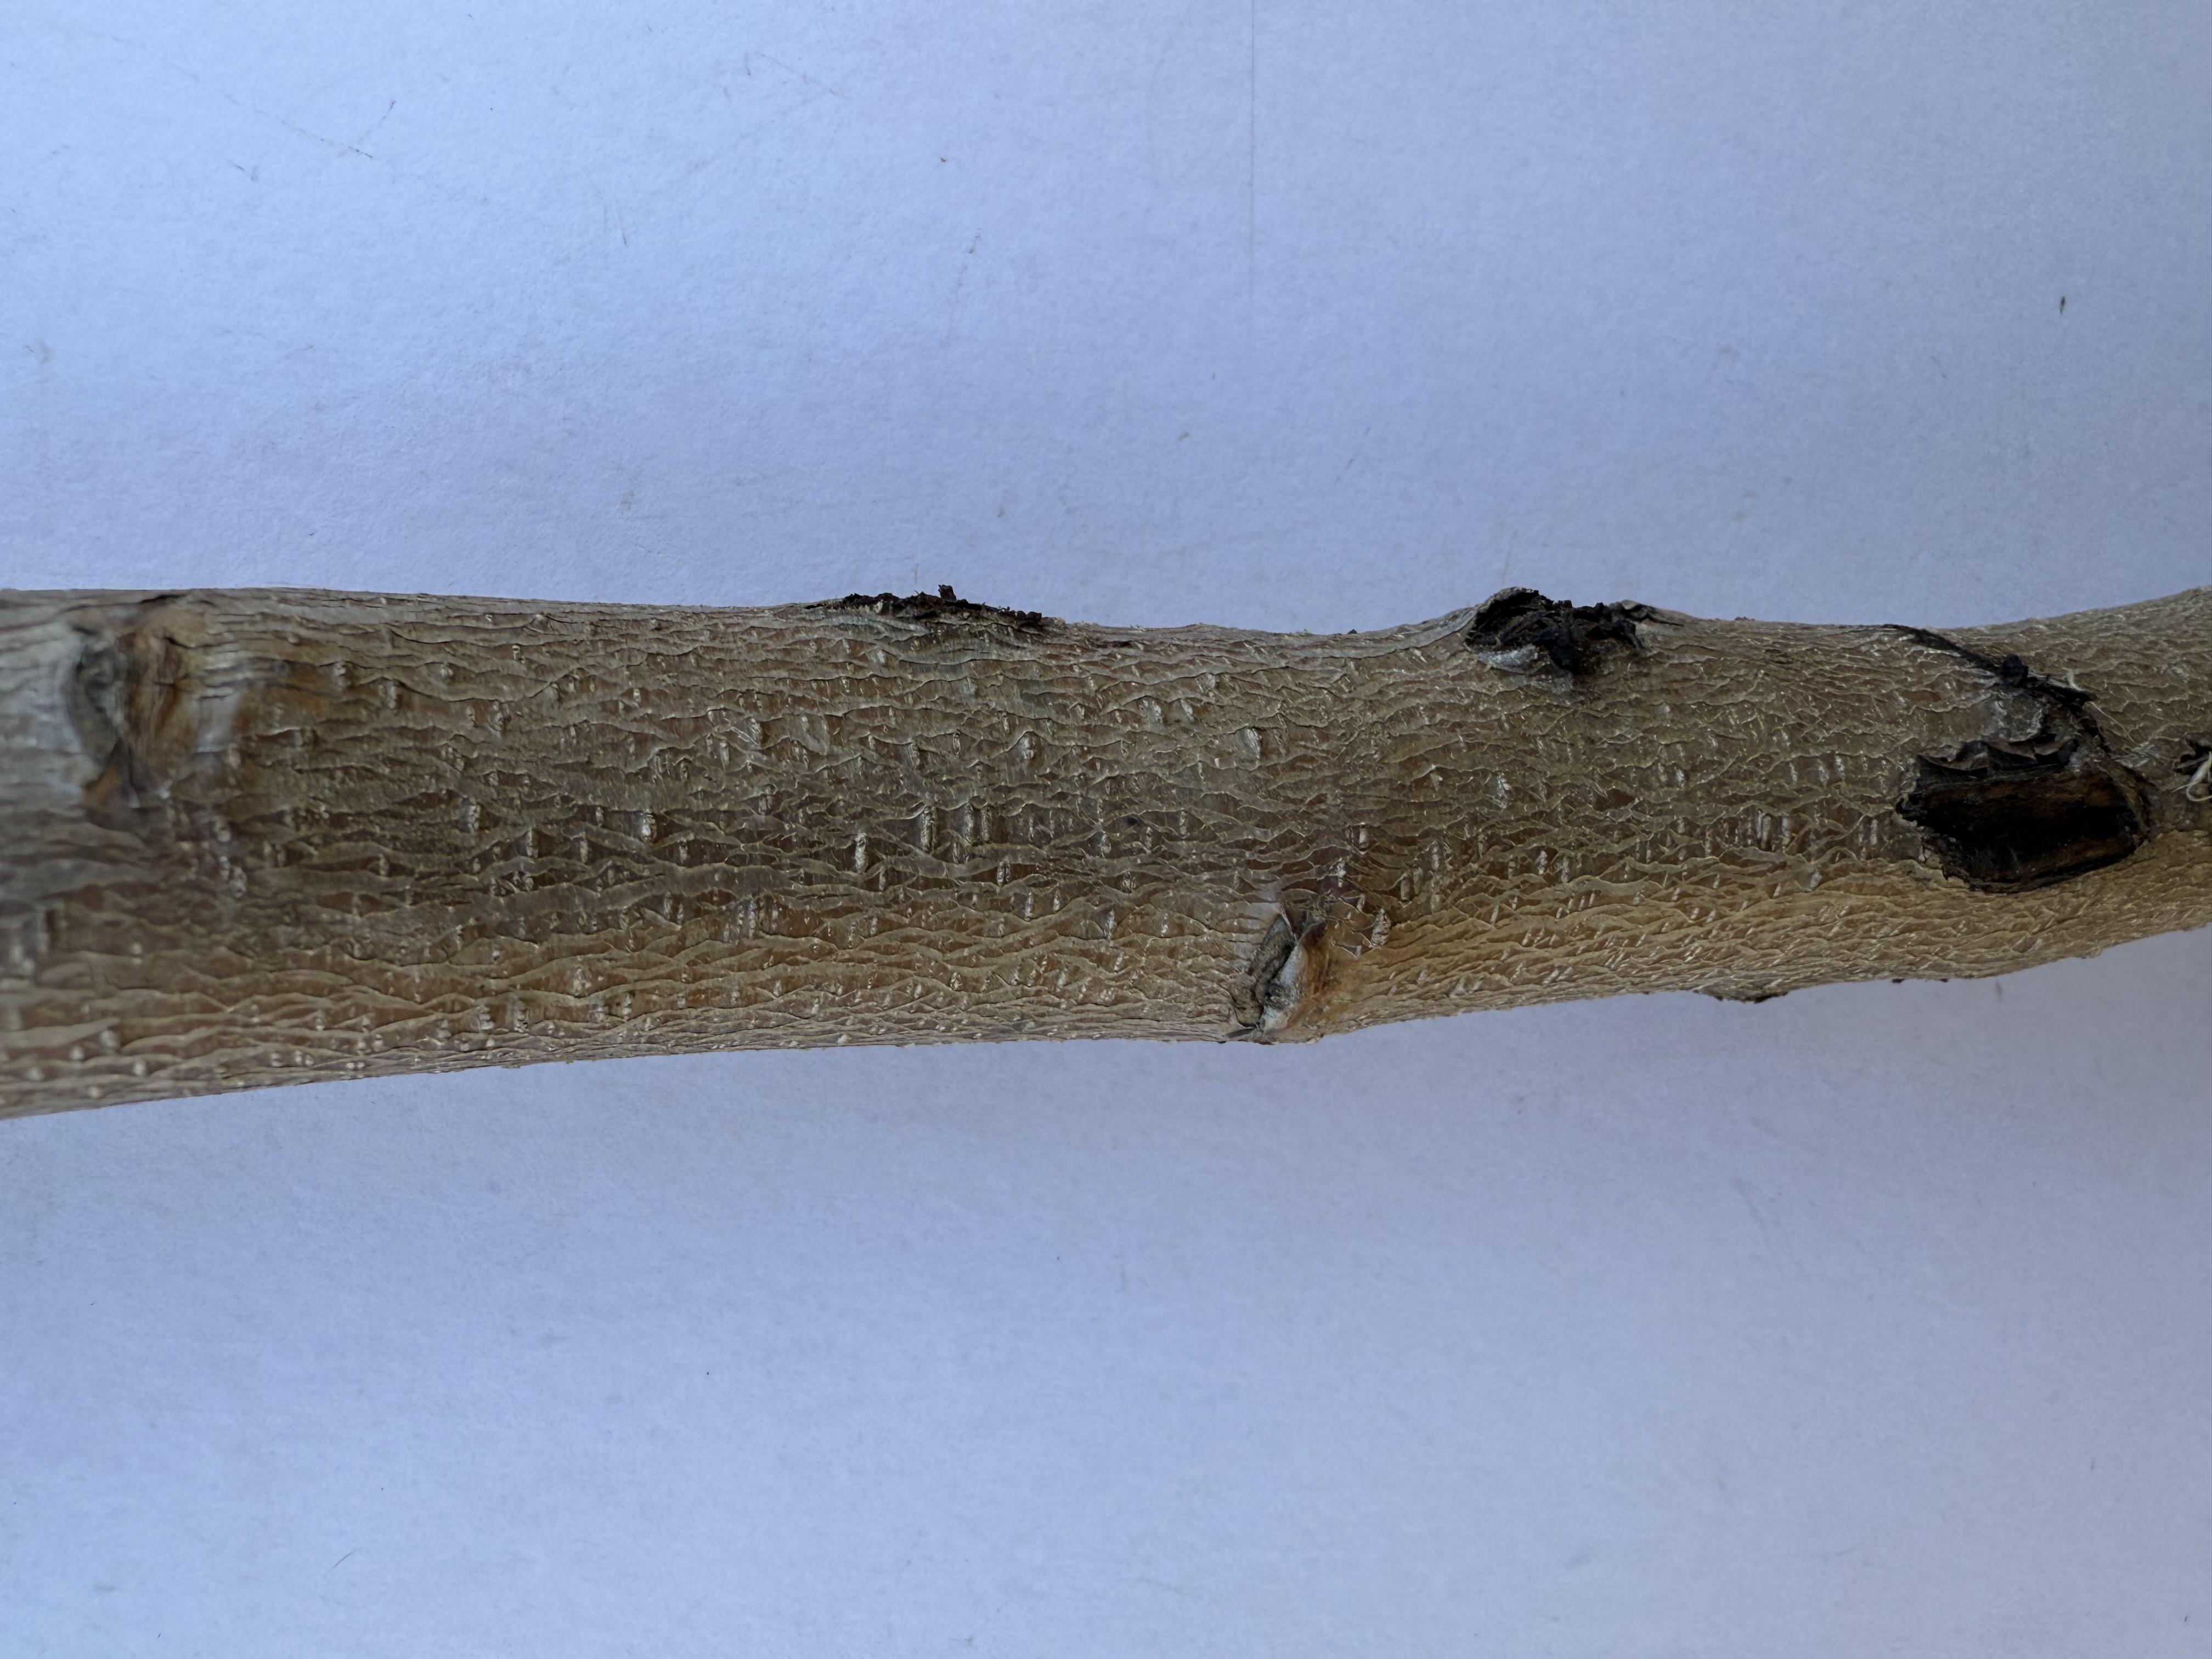
Variety: Yellow Peach